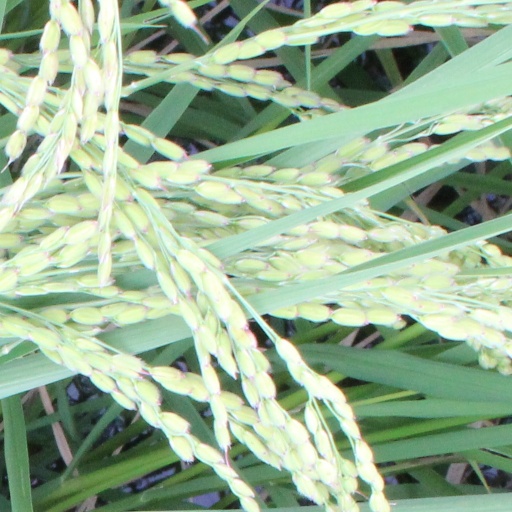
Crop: rice